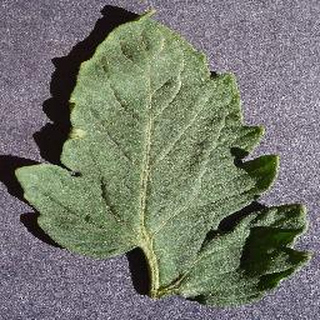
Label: healthy_tomato